Tabuaeran

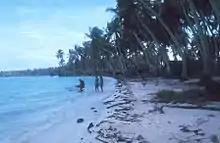
Lagoon shoreline at Fanning

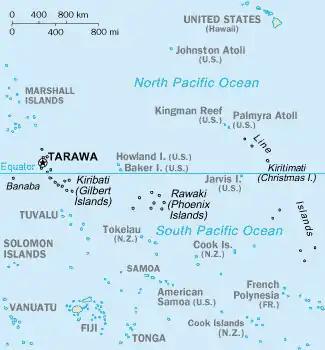
Map from CIA Factbook

Tabuaeran, also known as Fanning Island, is an atoll that is part of the Line Islands of the central Pacific Ocean and part of the island nation of Kiribati. The land area is , and the population in 2015 was 2,315. The maximum elevation is about 3 m (10 ft) above high tide.